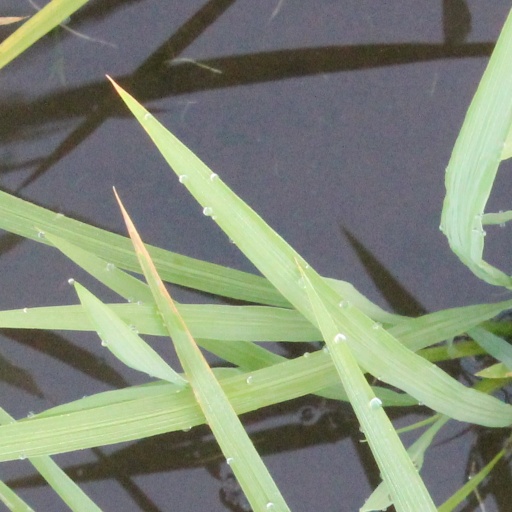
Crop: rice